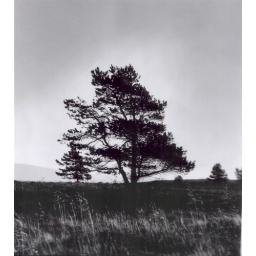
Taken on the road to Duftown on 35mm. Printed in the Darkroom on Ilford FB paper